History of Scouting America

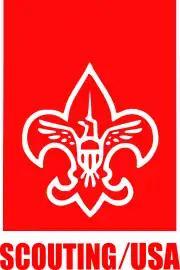
1970s-era Scouting/USA branding

Boy Scouts served as crowd control at the inauguration of President Woodrow Wilson in 1913, and have served at every inauguration since in some ceremonial role. The Philadelphia Area Council started a Summer Camp fraternity called the Order of the Arrow in 1915 that eventually became the Honor Society of the Boy Scouts of America.